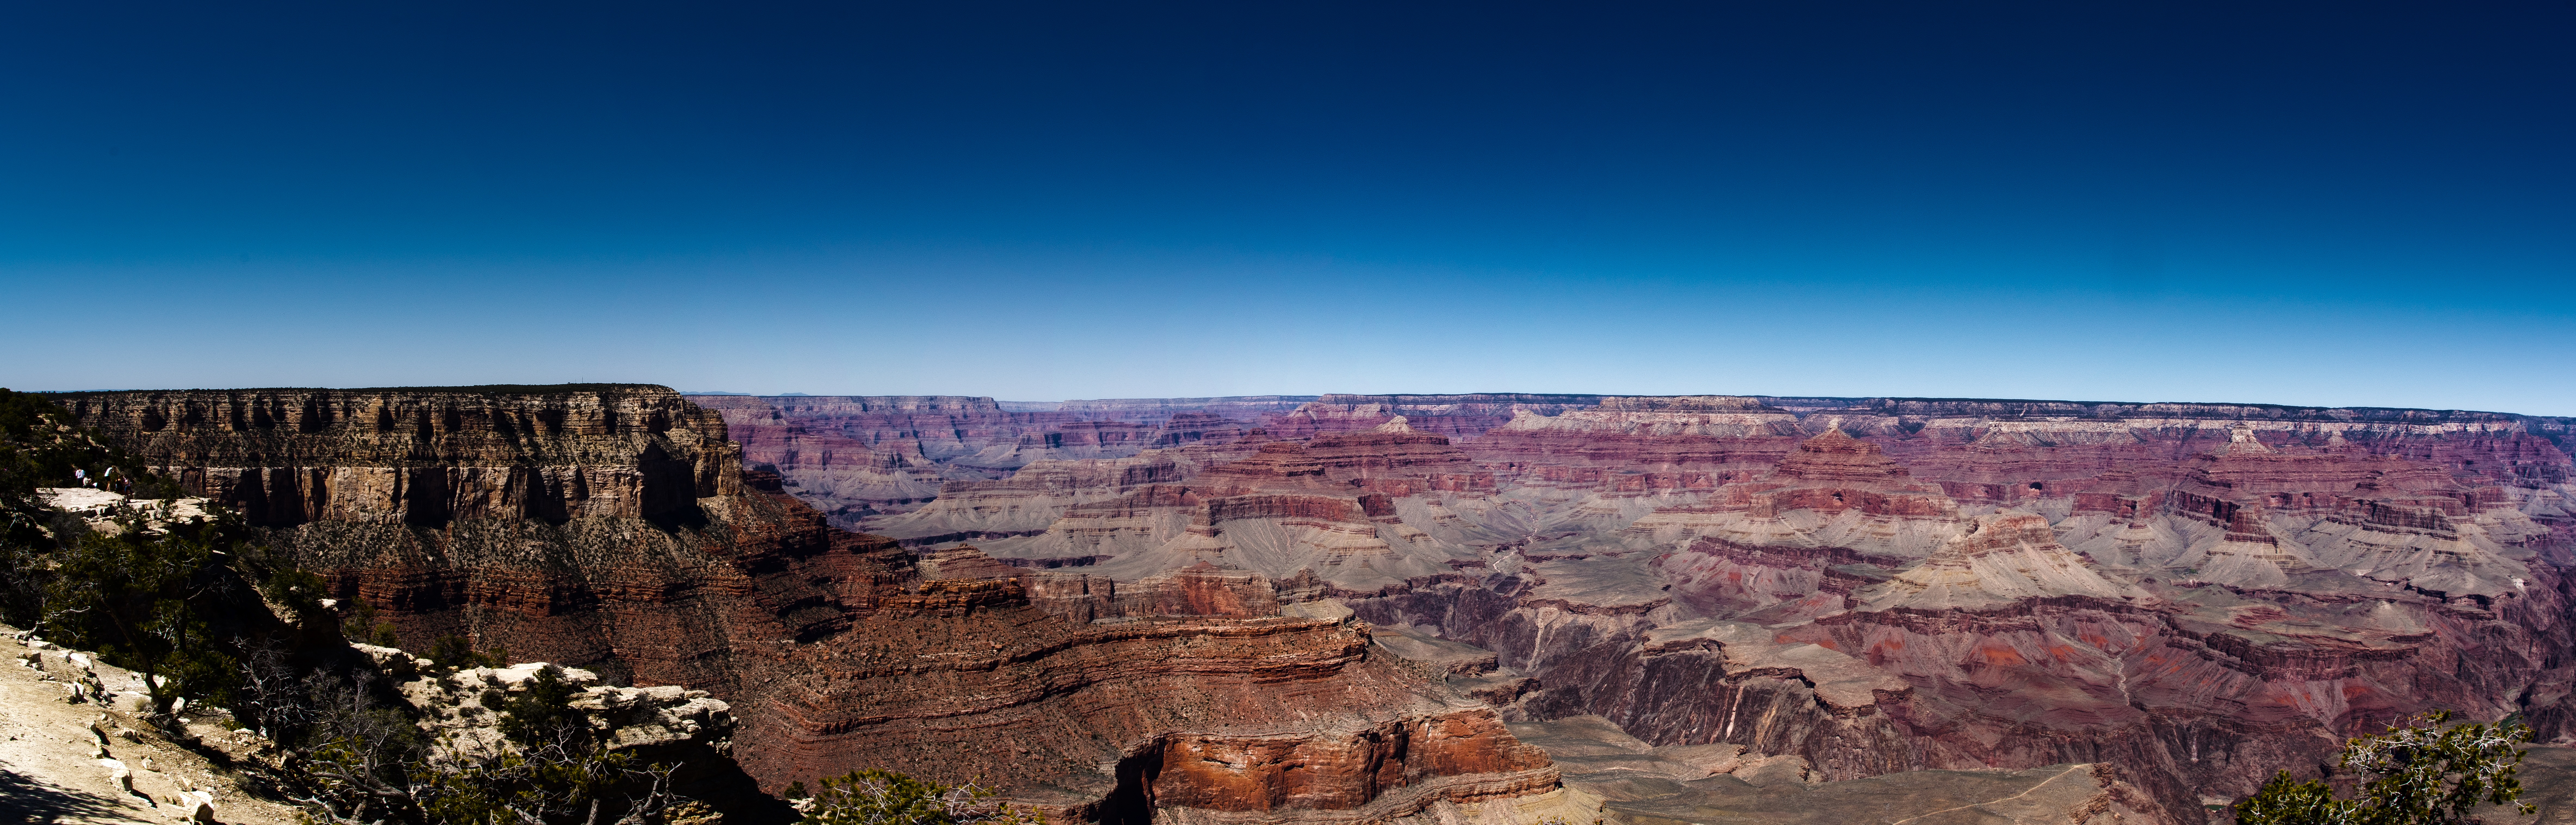
landscape, nature, rock, view, river, monument, panorama, travel, formation, cliff, scenic, park, america, gorge, steep, canyon, grand canyon, tourism, terrain, erosion, arizona, national, geology, colorado, badlands, deep, famous, wadi, landform, geographical feature